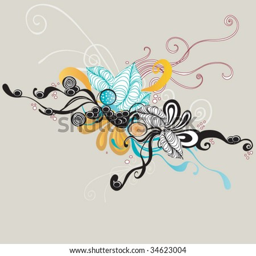
illustration of a decorative background